Pomona, Queensland

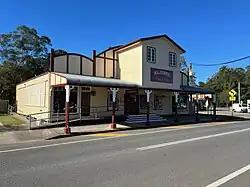

Pomona is a rural town and locality in the Shire of Noosa, Queensland, Australia. It is about 135 kilometres north of Brisbane. The town was originally called Pinbarren Siding from 1890-1900 as a subsidiary to Pinbarren. In the , the locality of Pomona had a population of 2,931 people.